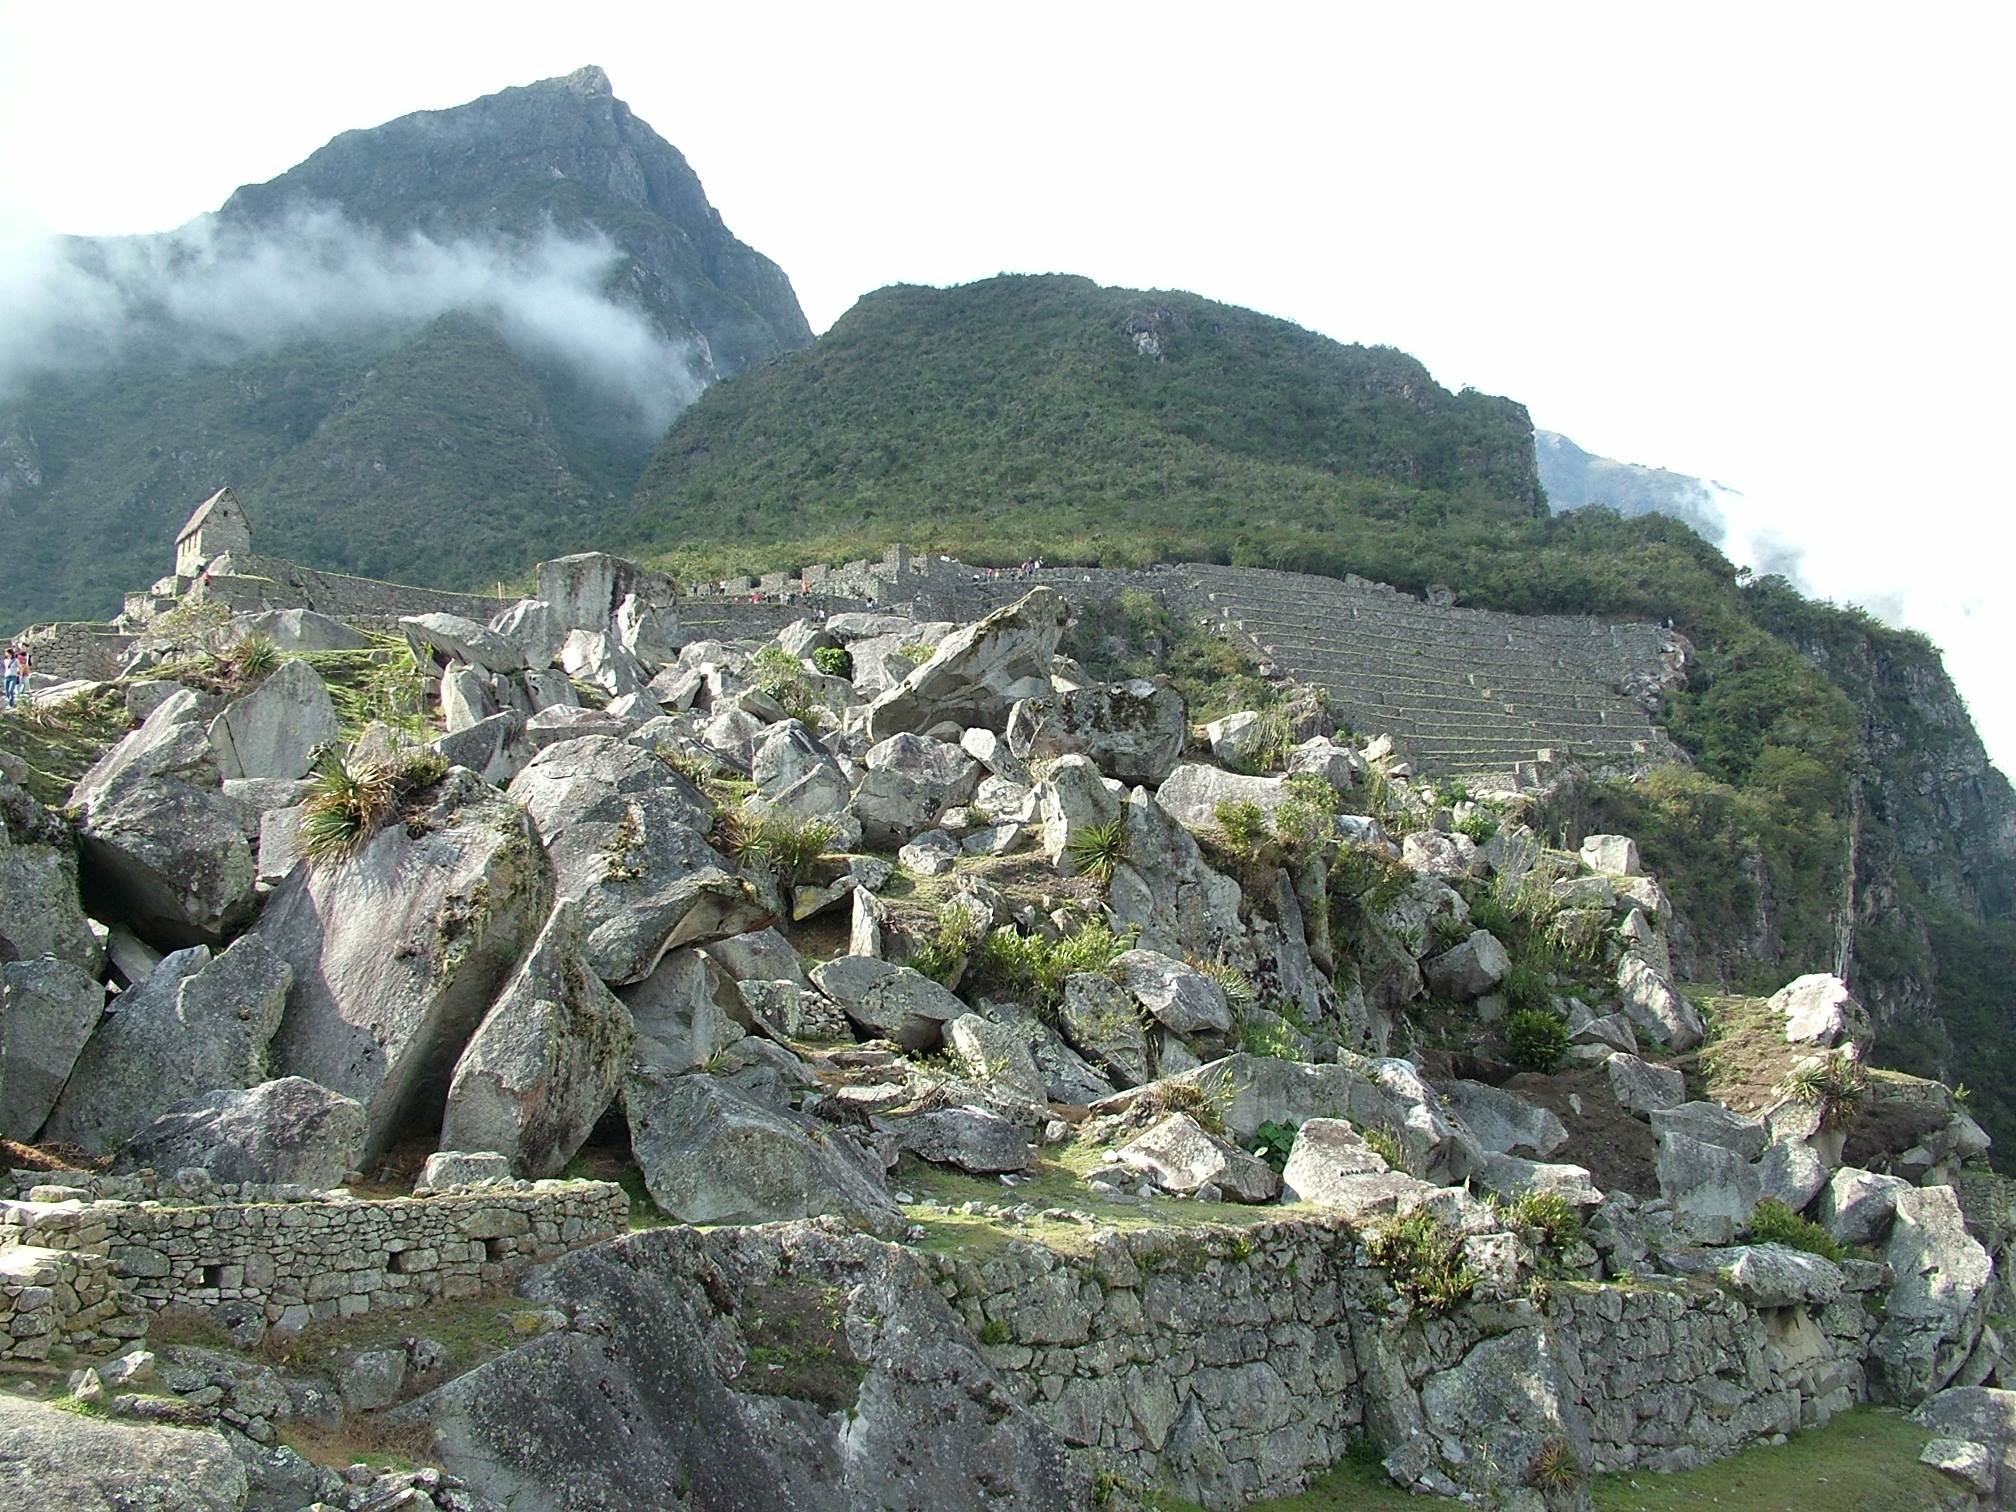
coast, rock, mountain, mountain range, cliff, terrain, ridge, peru, geology, outcrop, plateau, bedrock, landform, cuzco, machupiciu, mountainous landforms, geological phenomenon